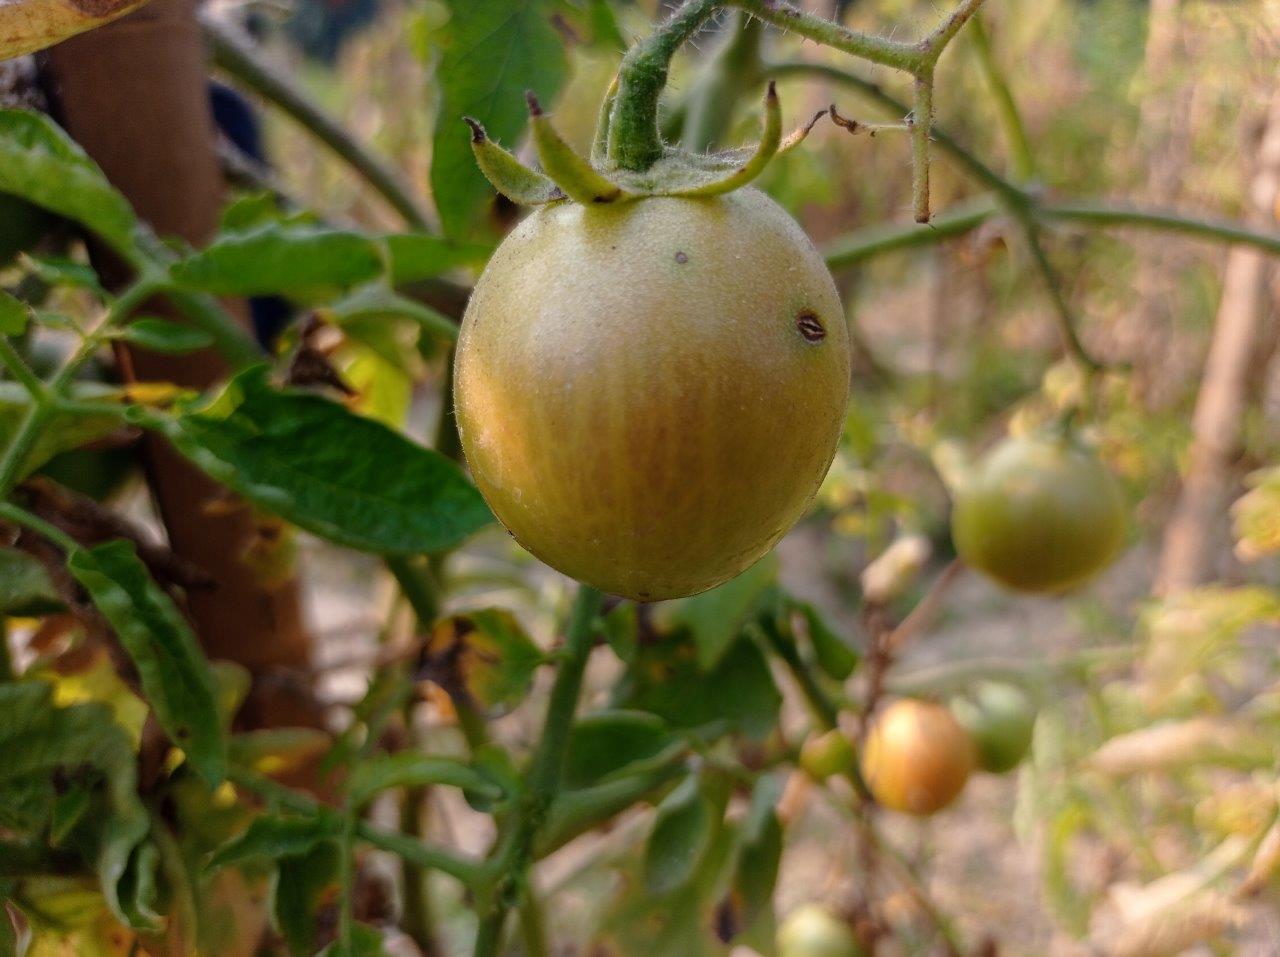
Maturity: Mature